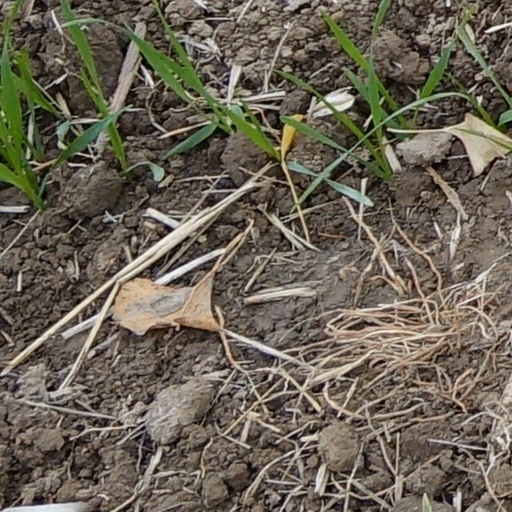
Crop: wheat